Shanghai Public Transport Card

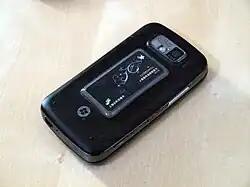
A variant of Shanghai public transportation card: a small sticker that can be attached to anything, e.g. to a phone

Only the Standard card has a refundable deposit (20 RMB); other cards cannot be refunded, but have a lower deposit (20 RMB) and are resalable through other means. Cards can be reloaded in multiples of 10 RMB, at selected convenience stores, banks throughout Shanghai and service counters at all metro stations, or in multiples of 50 RMB in many local Metro stations (by machine; this is only possible for standard-sized cards with the exception of some machines in line 8 stations that are capable of taking most sizes). Furthermore, Android phone users can reload the cards (numbers started with U only) on the SPTC App, using NFC. Should a cardholder attempt to board a bus, ferry or the metro without sufficient funds in their card, an overdraft will be allowed if the balance (prior to the overdraft) is non-negative and the fare is less than 10 RMB.